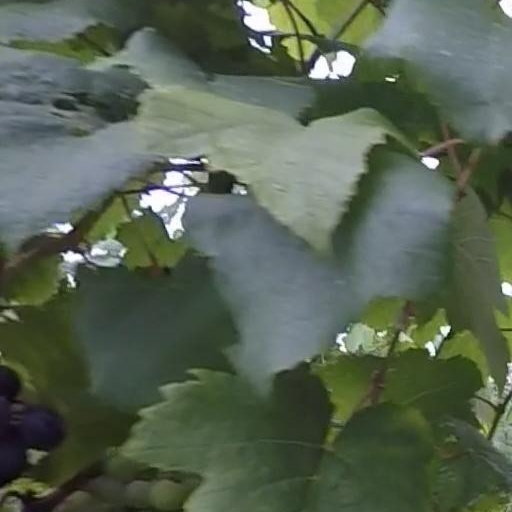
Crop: grape